Xiangji Temple (Zhejiang)

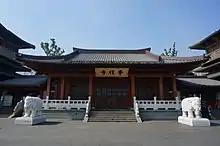
Xiangji Temple.

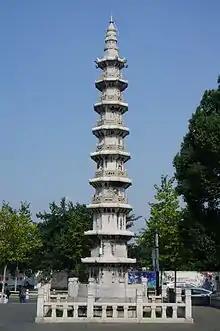
The Western Pagoda at Xiangji Temple.

Xiangji Temple is a Buddhist temple located in Gongshu District of Hangzhou, Zhejiang, China.